Bob Jones University

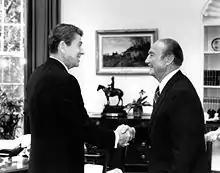
Ronald Reagan and Strom Thurmond both played influential roles in the political life of BJU.

Bob Jones University supports young-earth creationism, all their biology faculty are young Earth creationists and the university rejects evolution, calling it "at best an unsupportable and unworkable hypothesis".